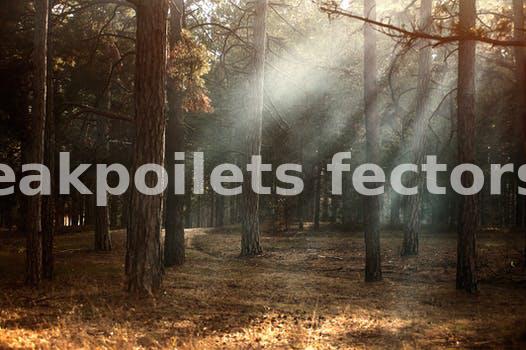
Label: Watermark